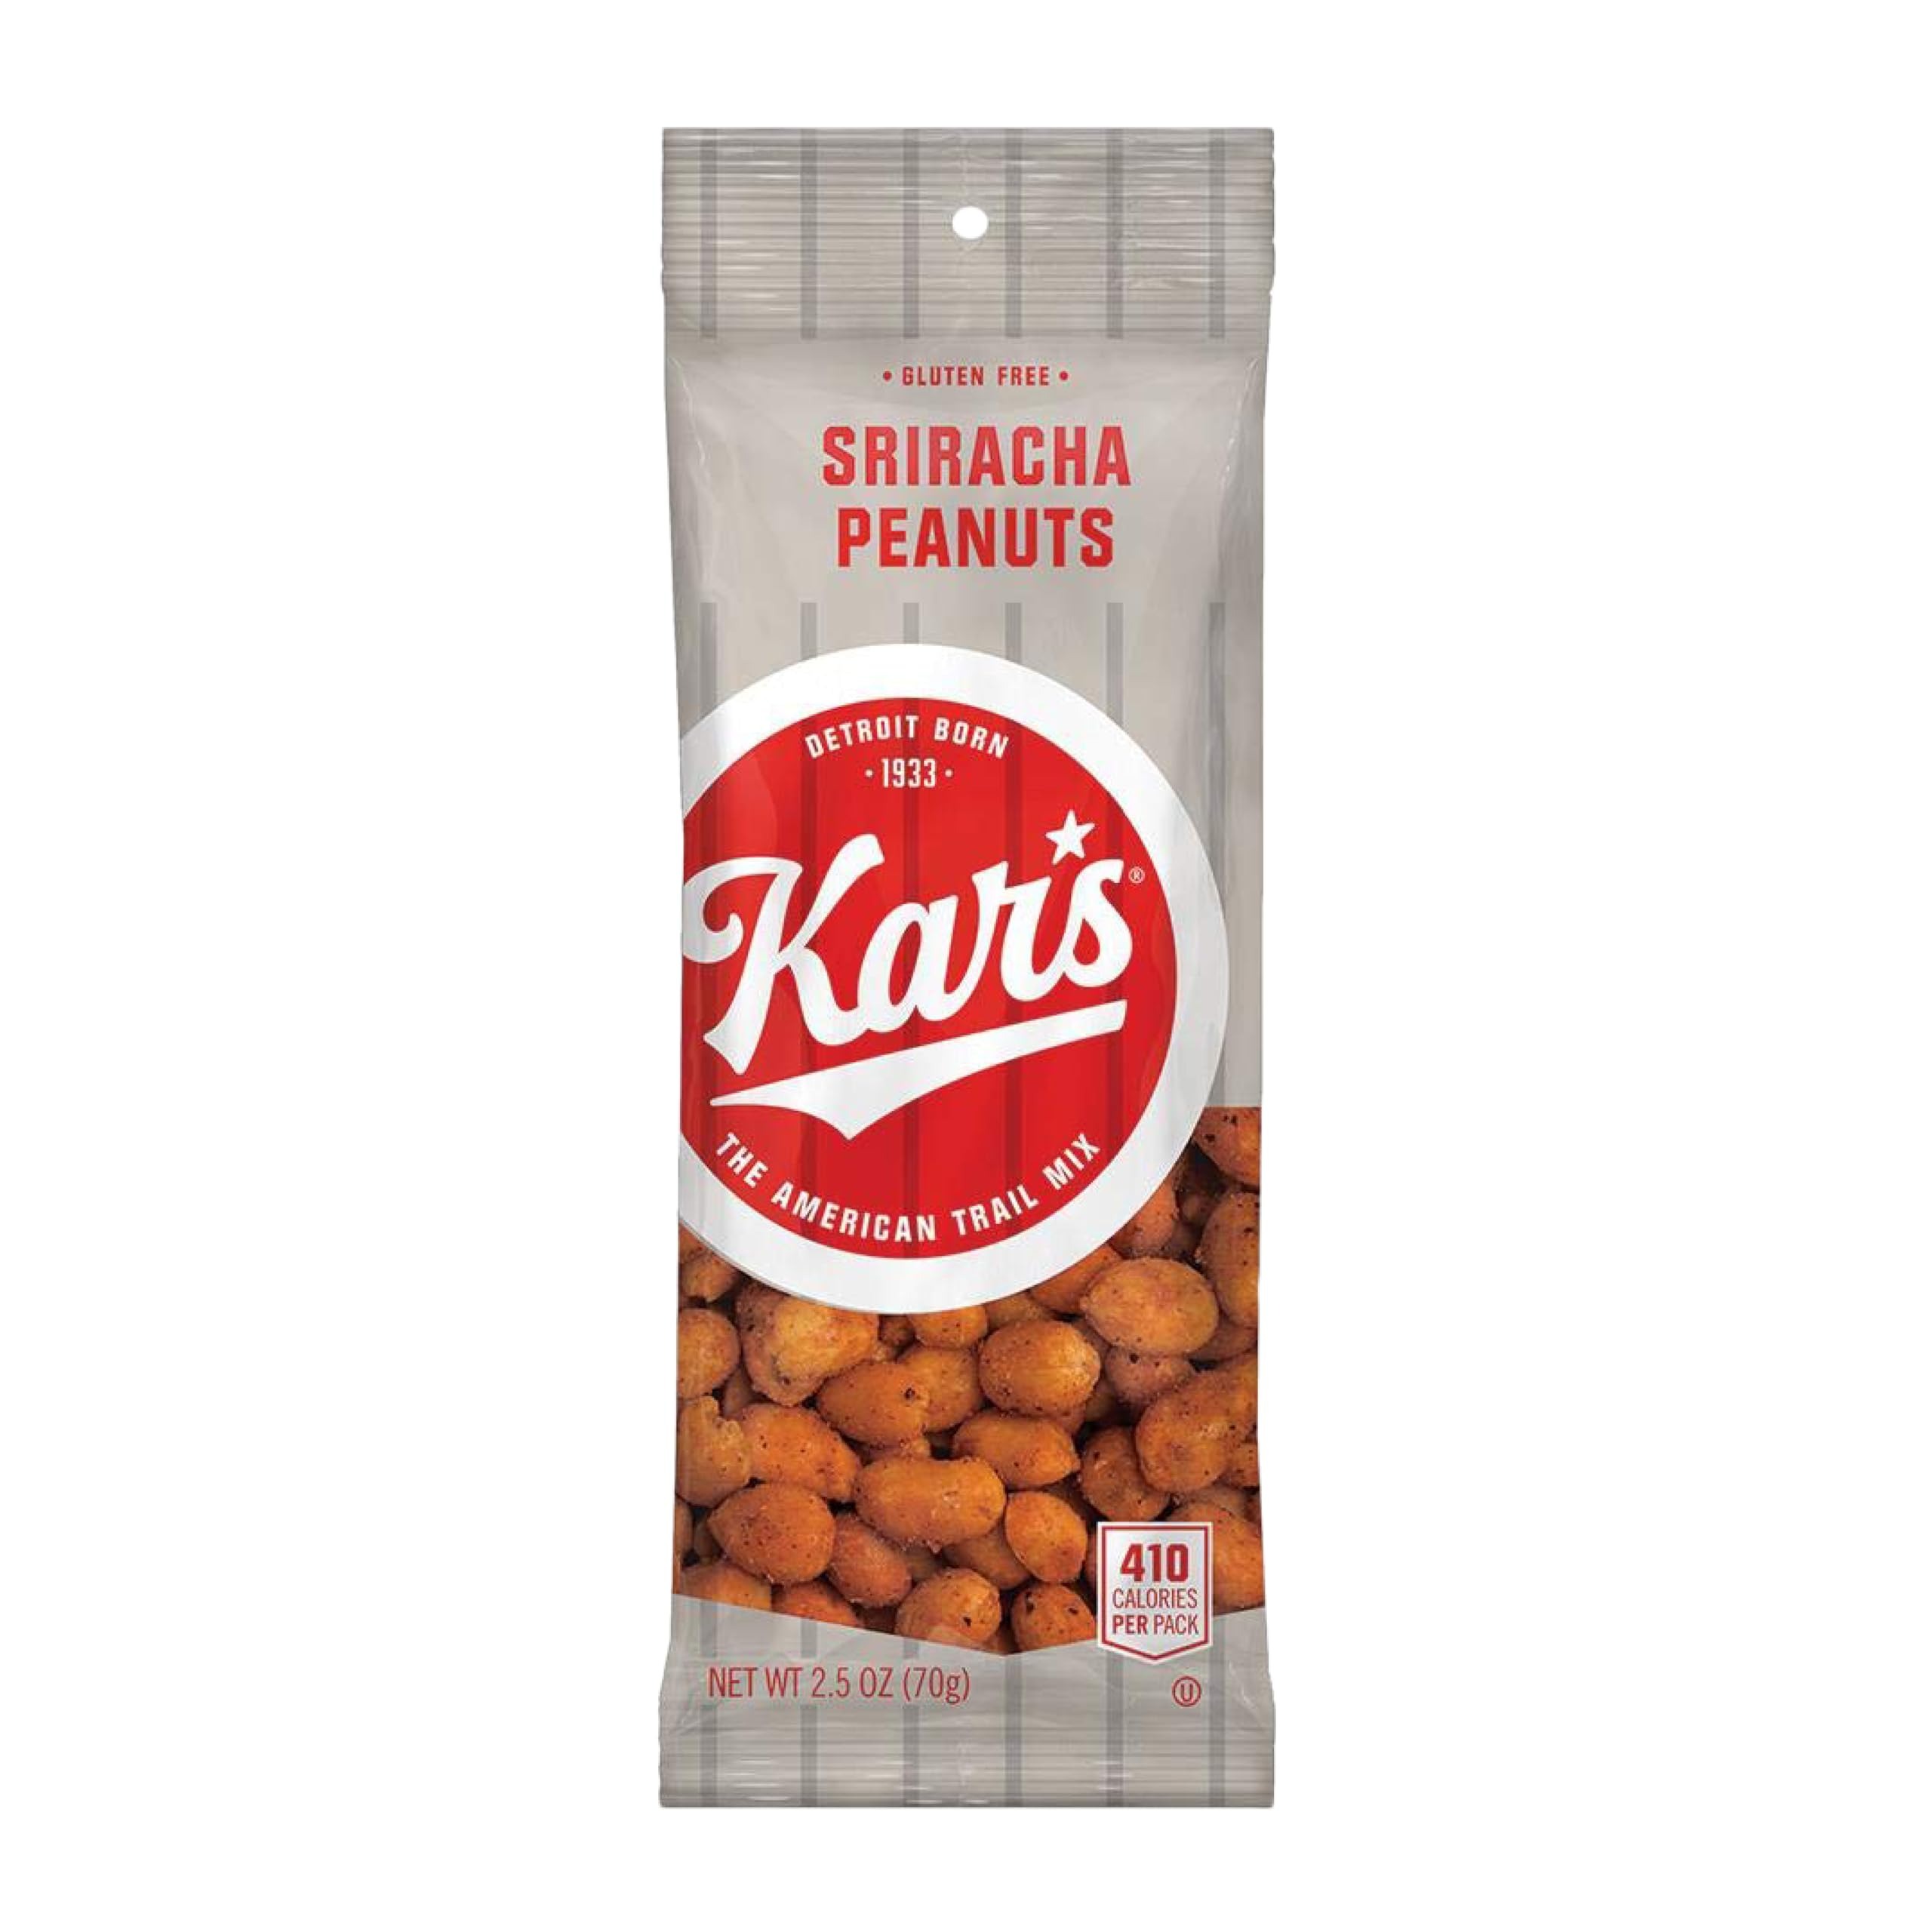
Item Name: Kar’s Nuts Spicy Hot Sriracha Peanuts, 2.5 oz Individual Snack Packs – Bulk Pack of 36, Gluten-Free Snack Mix
Bullet Point 1: TOTALLY SATISFYING NUT SNACKS – Satisfy every craving with Kar’s Nuts Spicy Hot Sriracha Peanuts. This box of bulk nut snacks includes (36) 2.5 oz individually wrapped snacks. The perfect snack for kids and adults!
Bullet Point 2: SPICY HOT PEANUTS – Sometimes you just need a little ‘kick’ from your snack. Kar’s Nuts Sriracha Peanuts are a spicy snack that have just the right blend of spices with a little ‘hot-cha-cha’ to put your energy back in business
Bullet Point 3: GLUTEN-FREE SNACKS – Kar’s Nuts Peanuts are gluten-free and free of hydrogenated oils and trans fats. It is also certified Kosher! You can feel good about enjoying and sharing with your friends and family.
Bullet Point 4: INDIVIDUAL NUT PACKS – Ready to enjoy individual packs make these snacks easy to take on-the-go. Our conveniently packaged spicy nuts will leave you satisfyingly full. They’re great for travel snacks, kids’ lunches, offices & more.
Bullet Point 5: KAR’S NUTS – Since our humble beginnings in 1933, Kar’s Nuts has become a nationwide sensation—and it all started with good ol’ roasted peanuts. You could say we pioneered the Sweet ‘N Salty Nut Snack Mix movement, and if you did, you’d be right.
Value: 2.5
Unit: Ounce

Price: 56.98